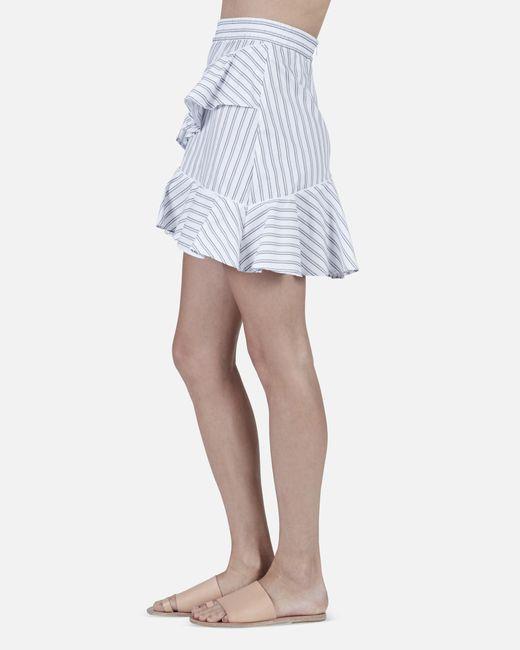
Asymmetrischer kurzer gestreifter Rock in Grau und Weiß